Wisconsin Power and Light Berlin Power Plant

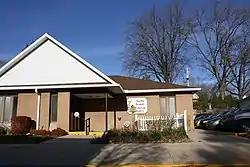
Wisconsin Power and Light Berlin Power Plant

The Wisconsin Power and Light Berlin Power Plant is located in Berlin, Wisconsin.